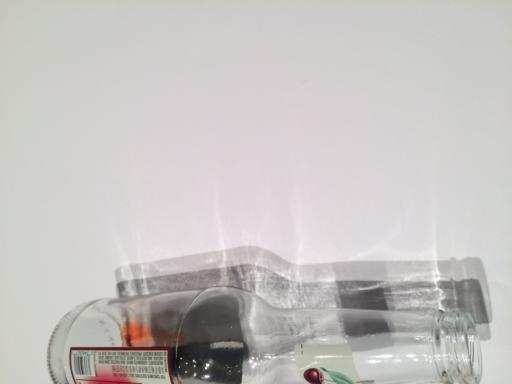
Label: glass